North Rhine-Westphalia

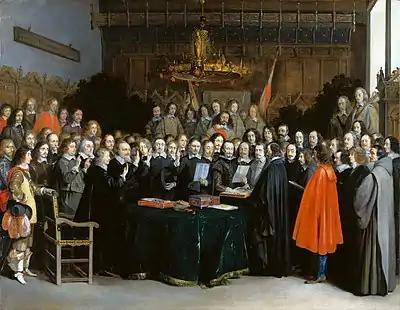
Ratification of the Peace of Westphalia of 1648 in Münster by Gerard Terborch

As the central power of the Holy Roman Emperor weakened, the Rhineland split into numerous small, independent, separate vicissitudes and special chronicles. The old Lotharingian divisions became obsolete, although the name survives for example in Lorraine in France, and throughout the Middle Ages and even into modern times, the nobility of these areas often sought to preserve the idea of a preeminent duke within Lotharingia, something claimed by the Dukes of Limburg, and the Dukes of Brabant. Such struggles as the War of the Limburg Succession therefore continued to create military and political links between what is now Rhineland-Westphalia and neighbouring Belgium and the Netherlands.